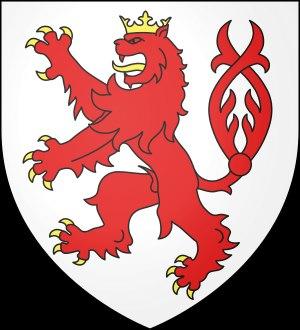
Le titre de duc de Piney est créé en 1576 par Henri III au bénéfice de François de Luxembourg. En 1581, la pairie est attachée à ce titre. Il fait référence à la commune française de Piney, aujourd'hui située dans le département de l'Aube.
Le comté de Penthièvre est le nom d'un fief breton situé au nord du duché, entre Saint-Malo et Saint-Brieuc. Le duc Alain III de Bretagne donna le comté en apanage à son frère Eudes en 1035, qui forma ainsi une branche cadette de la maison de Bretagne.